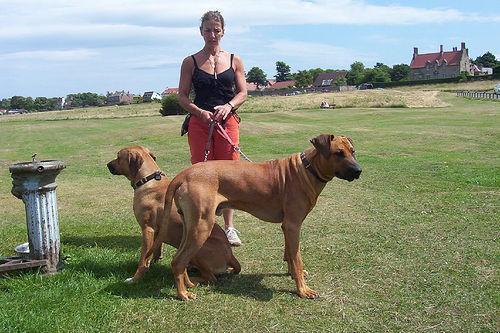
Rhodesian_ridgeback